Yamada Tarō Monogatari

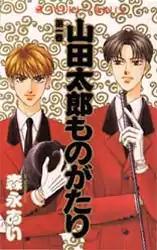
Cover of volume 1.

is a Japanese manga series created by Ai Morinaga. The manga series, published by Kadokawa Shoten, ran from 1996 to 2000 with a total of fourteen volumes. After the regular series ended the author came out with another special volume about the other siblings within the Yamada Family called The Tale of the Yamada Family. A Japanese television drama series adaptation was broadcast in 2007.